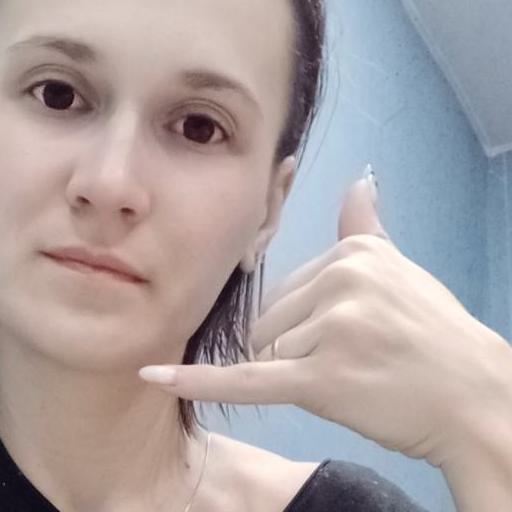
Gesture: call